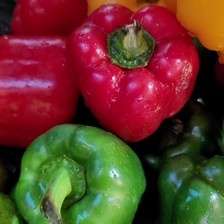
Label: capsicum